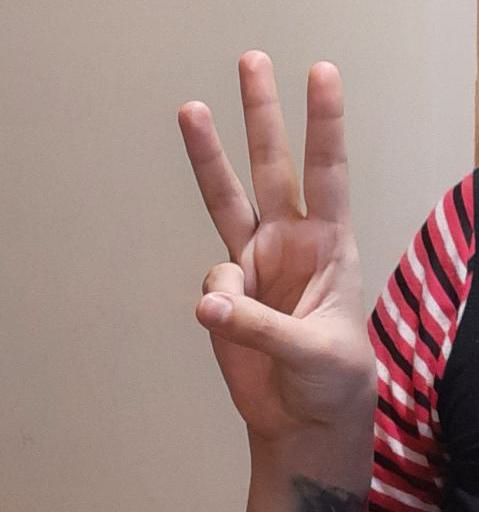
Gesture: three